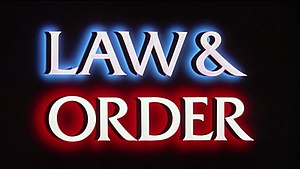
Law & Order
Law & Order er en amerikansk krimiserie, der udspiller sig New York. Serien kørte fra 1990 indtil 2010.